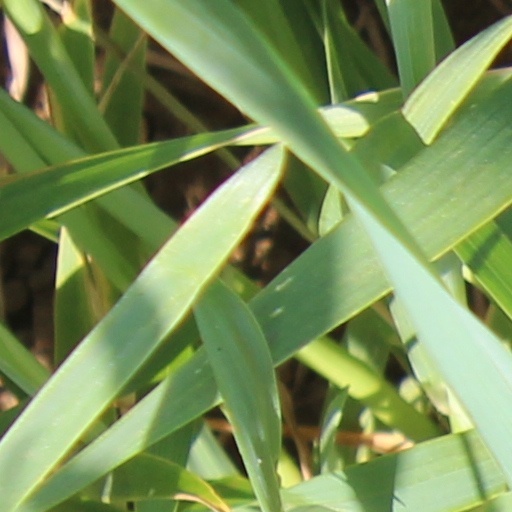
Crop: wheat